History of Hampshire

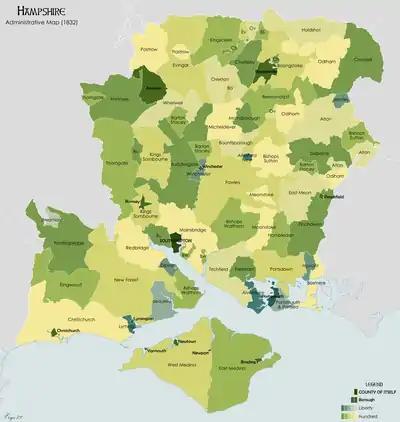
Hampshire in 1832

Hampshire is a county in Southern England with some notable archaeology and many notable historic buildings.